Optical parametric oscillator

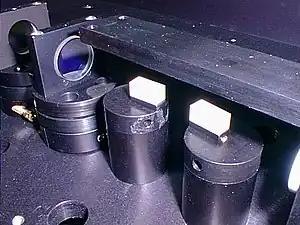
KTP crystals in an OPO

The OPO is the physical system most widely used to generate squeezed coherent states and entangled states of light in the continuous variables regime. Many demonstrations of quantum information protocols for continuous variables were realized using OPOs.